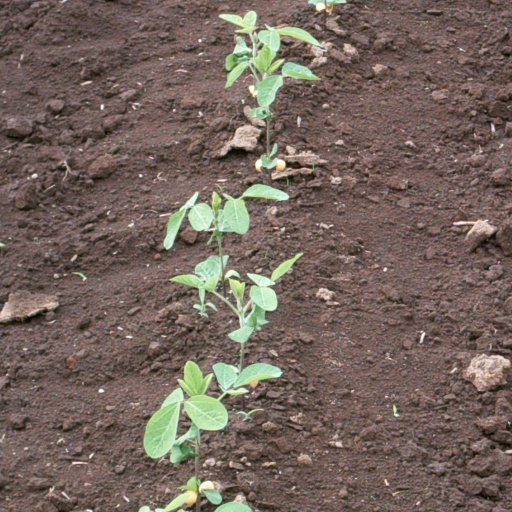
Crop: soybean